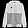
Label: Coat